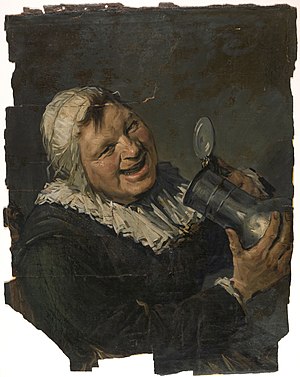
Han van Meegeren / Liste over forfalskninger / Kendte forfalskninger
Malle Babbe
"Henricus Antonius ""Han"" van Meegeren; var en hollandsk maler, der anses for at være en af de bedste kunstforfalskere i det 20. århundrede. Til trods for sine falsknerier blev van Meegeren en nationalhelt efter Anden Verdenskrig, da det blev afsløret, at han under krigen havde solgt et forfalsket maleri til Reichsmarschall Hermann Göring under besættelsen af Holland.